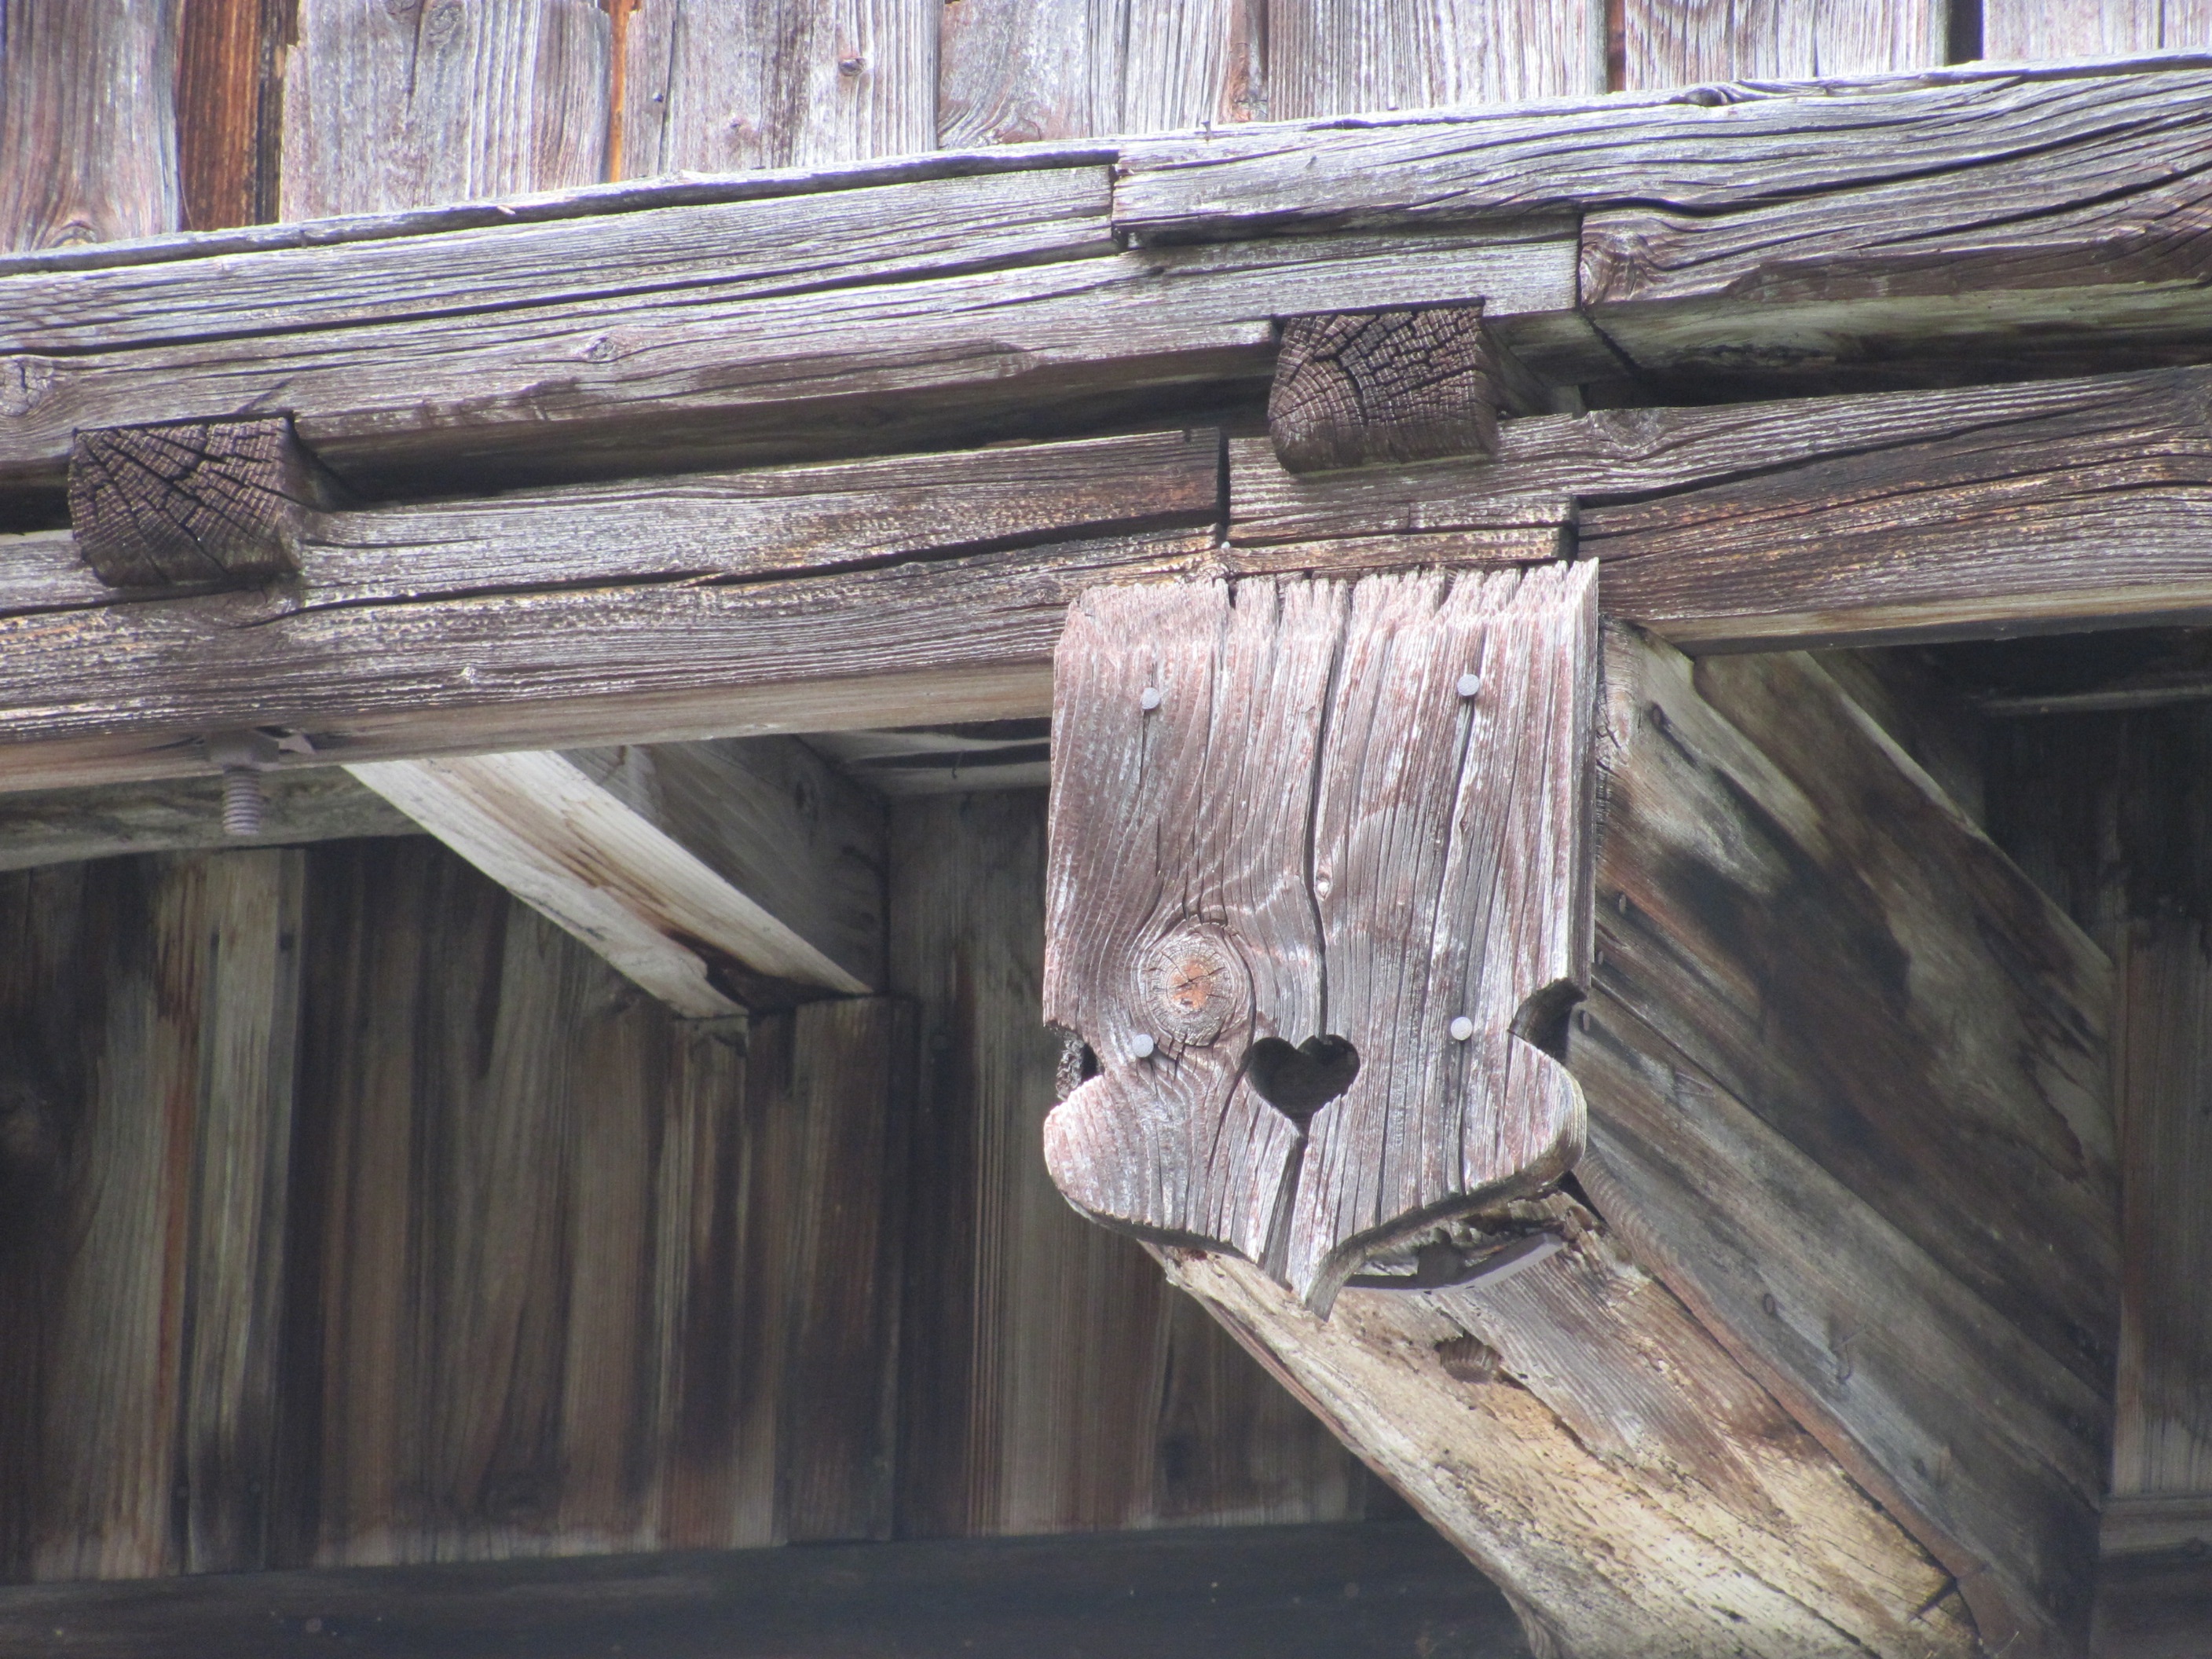
wood, house, window, wall, shed, beam, heart, furniture, lumber, material, iron, carving, outdoor structure, tree structure